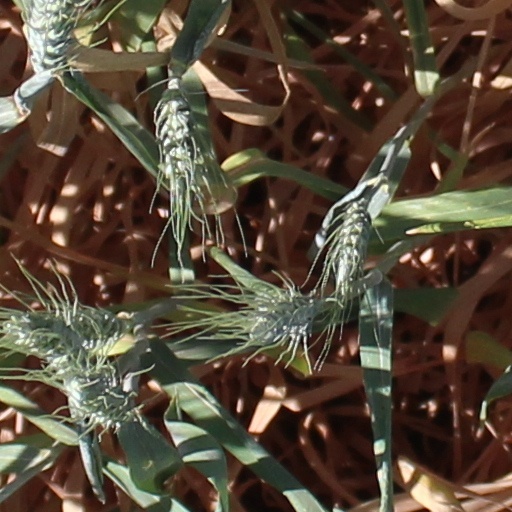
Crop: wheat